Bamford

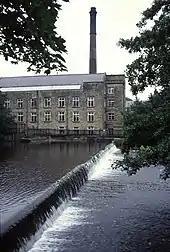
The mill, and chimney, in 1992

As for so many Peak District villages, it developed around its mill, which existed here before the Industrial Revolution. From 1782, a water powered corn mill was built here by a local farmer and miller, Christopher Kirk. This only lasted a few years until destroyed by fire in 1791. It was rebuilt as a cotton mill, still powered by water. In the early 19th century it converted to steam power, with a beam engine. A more modern horizontal cross-compound mill engine with a rope drive, "Edna", by Musgrave was installed in 1907, and remains on site today. Water power was still used for generating electricity for this isolated mill, with two reaction turbines of and . Until 1951 the mill also maintained its own gasworks. More electricity generating capacity was provided by a DC generator driven by a De Laval impulse turbine and reduction gearbox, built by Greenwood & Batley.